Academy of Family Physicians of India

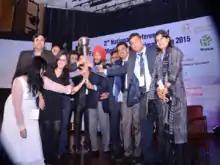
AFPI Campaign Run for Family Health - Physical Activity for all family members. launched by Olympian and Indian Athletic legend Mr Milkha Singh

AFPI has instituted an oration award in the name of Dr. P. Padmanabhan seeing as he was a noted public health expert who worked at National Health System Resource Center. He was renowned for his contribution to the public health system of Tamil Nadu state specially in the field of maternal and child health. He was a great supporter of family medicine training for medical officers and envisaged family medicine as solution of medical care in community setting. The first P. Padmanabhan memorial award was delivered by Keshav Desiraju former health secretary government of India at FMPC 2015. The second award was received by Dr. Bipin Batra Executive Director of the National Board of Examination.